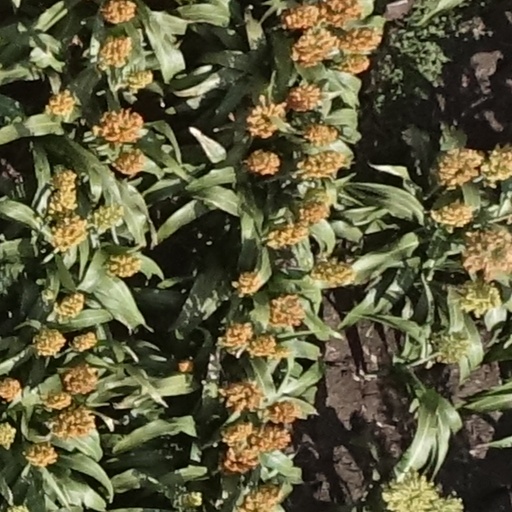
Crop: sorghum